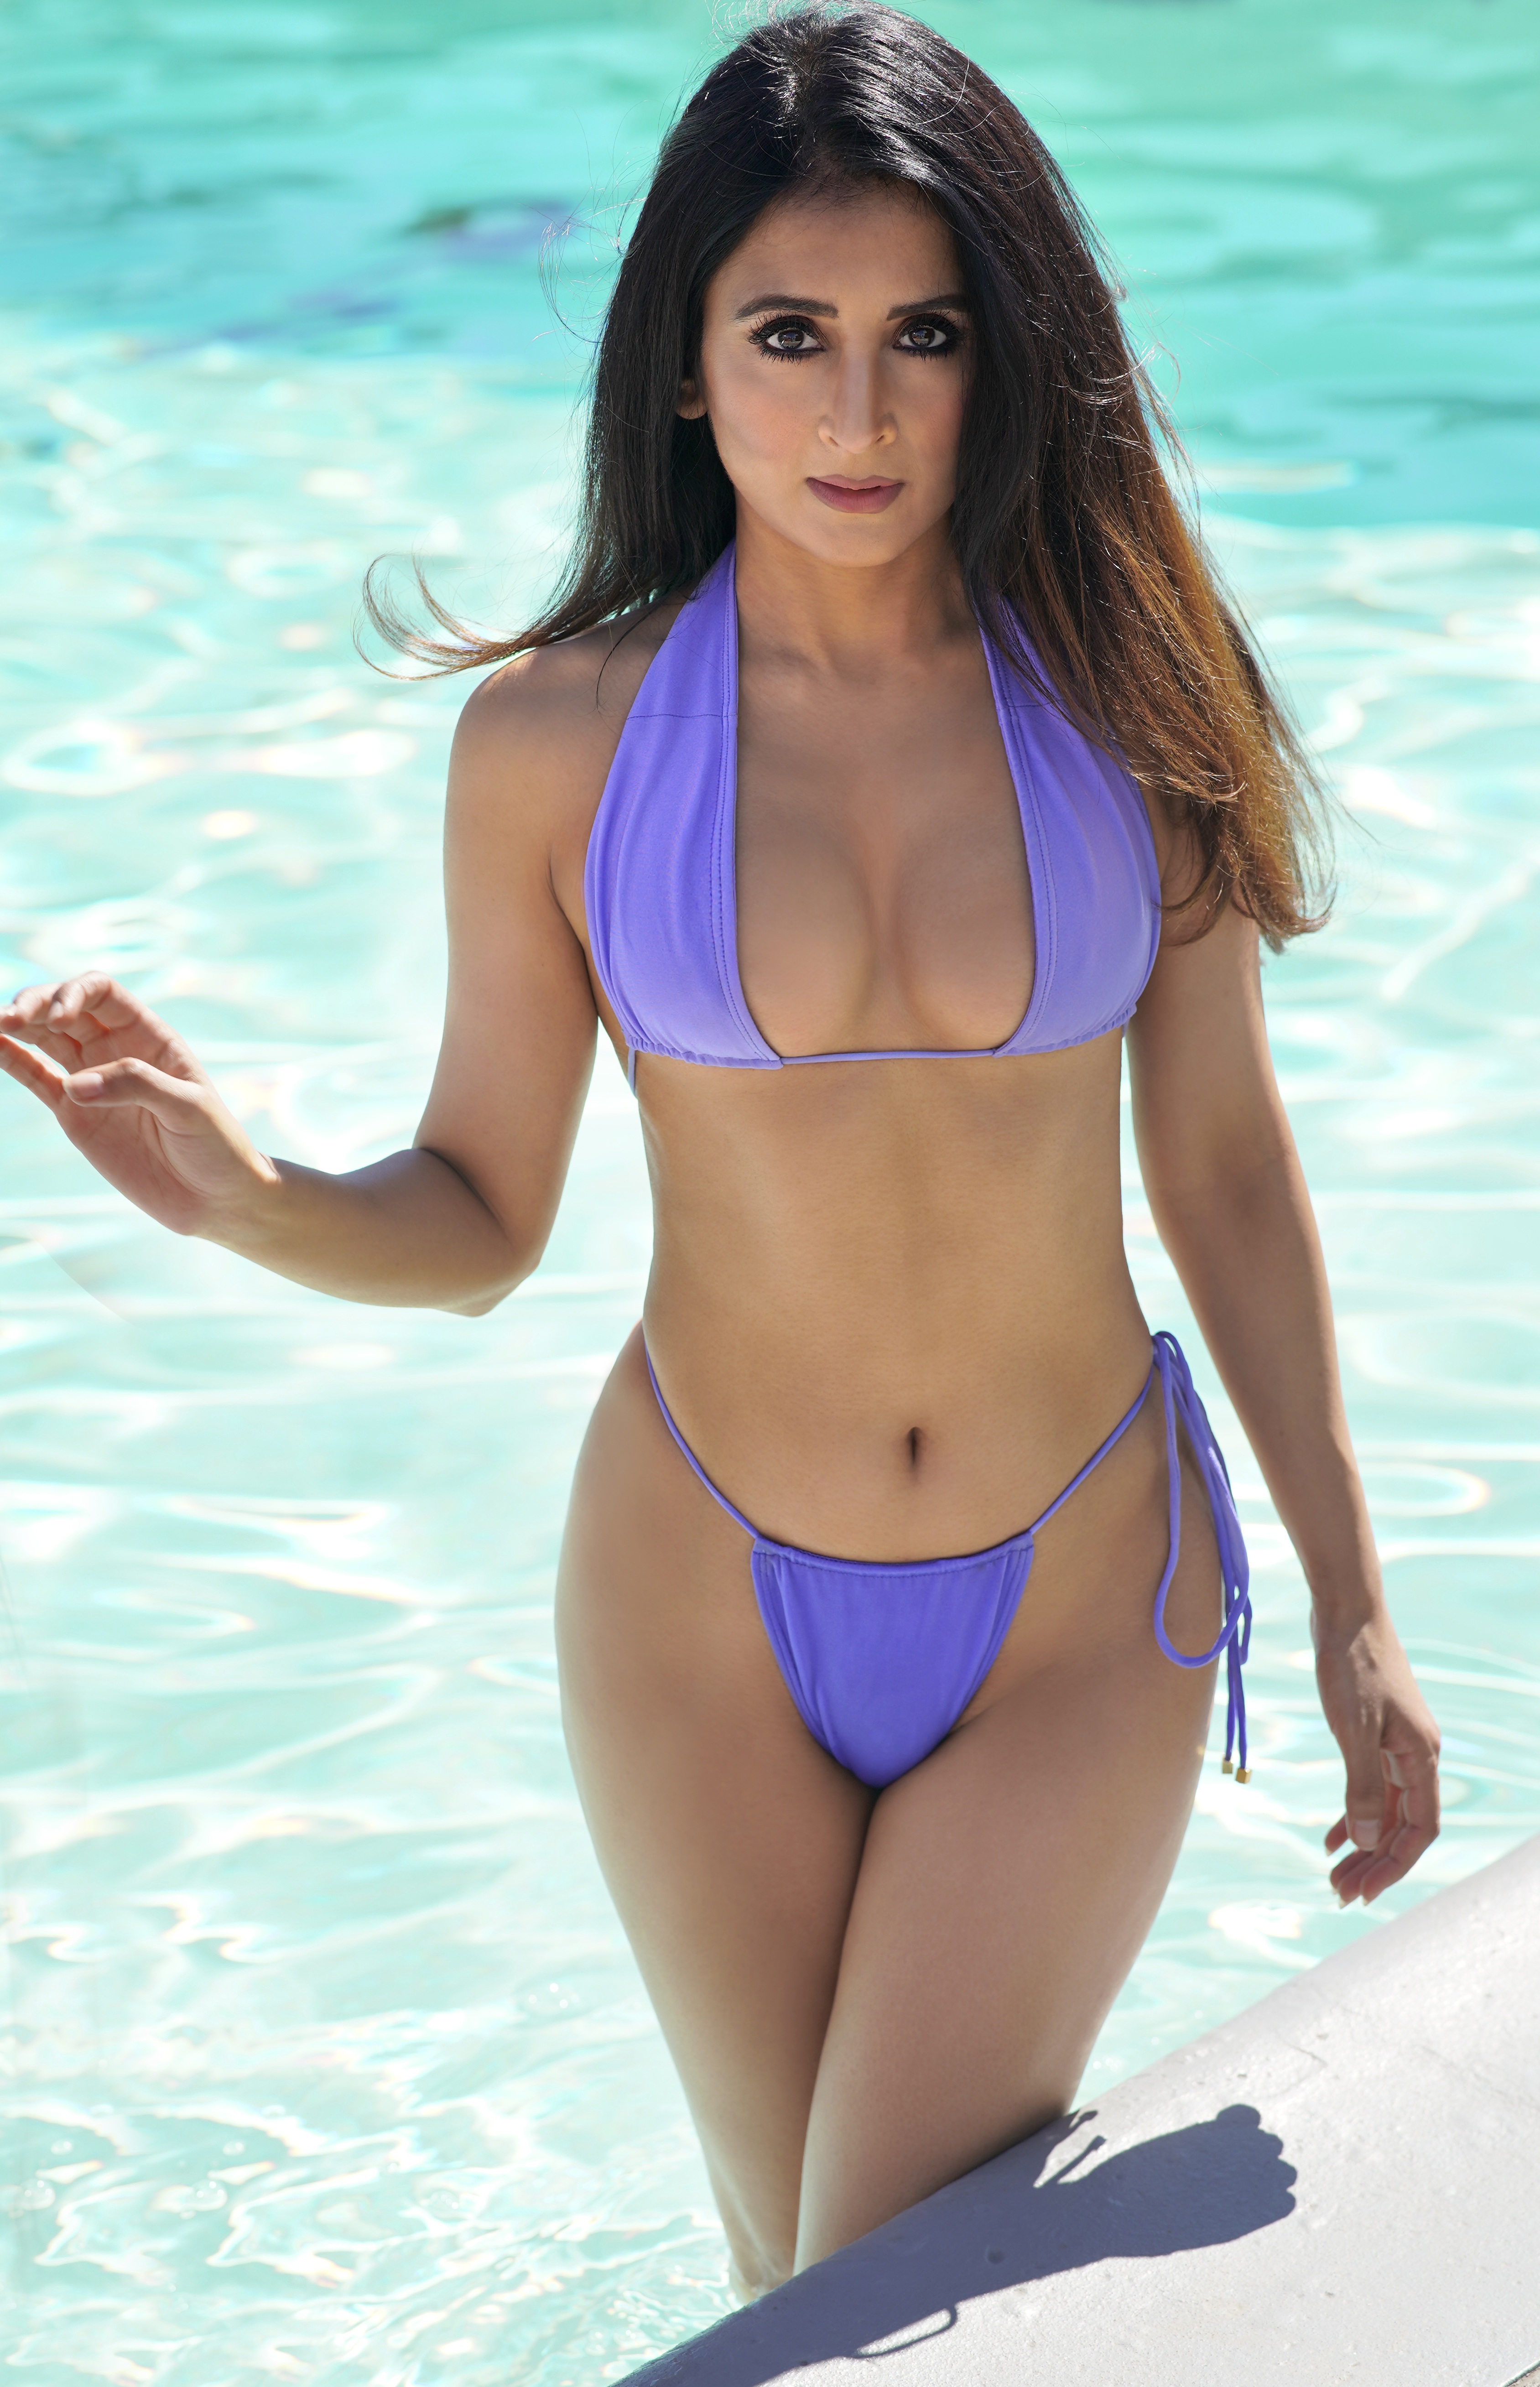
woman, clothing, water, joint, leg, muscle, swimsuit top, azure, swimwear, undergarment, thigh, brassiere, aqua, lingerie, leisure, black hair, swimsuit bottom, fun, swimming pool, lingerie top, electric blue, chest, beauty, long hair, human leg, blond, brown hair, recreation, bikini, happy, abdomen, magenta, vacation, beach, photo shoot, underpants